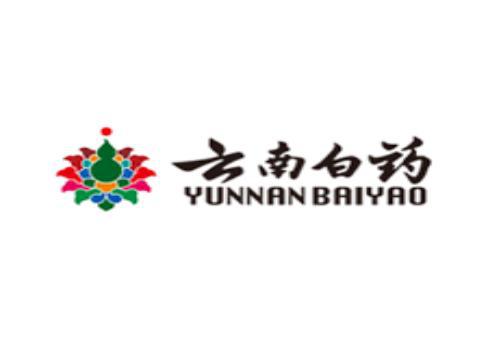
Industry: Medical